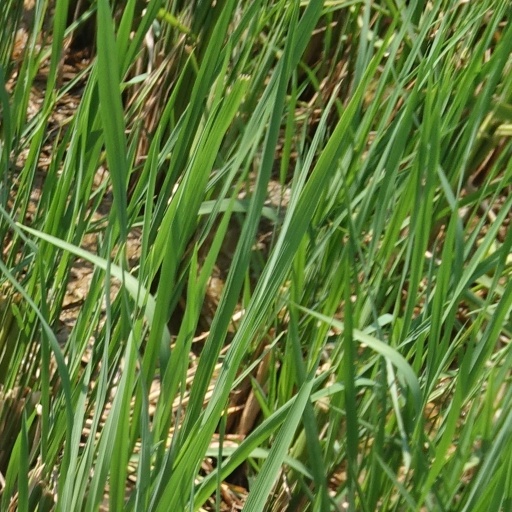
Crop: rice